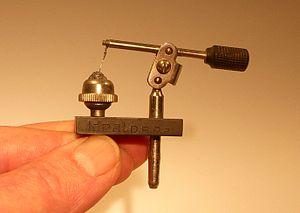
Le récepteur à cristal connu sous les noms de poste à galène, de poste à diode ainsi que de poste à pyrite est un récepteur radio à modulation d'amplitude extrêmement simple qui historiquement dès le début du XXᵉ siècle permit la réception des ondes radioélectriques des premières bandes radios, des signaux de la tour Eiffel et des premiers postes de radiodiffusion. Le récepteur à cristal équipait les stations de T.S.F. des navires, les stations de T.S.F. des ballons dirigeables, les stations de T.S.F. des avions, les stations portables. Il a aussi permis à des milliers d'amateurs de s'initier à l'électronique et joua un rôle important pour la diffusion de messages pendant la Première Guerre mondiale et pendant la Seconde Guerre mondiale.
La galène est une espèce minérale composée de sulfure de plomb de formule PbS avec des traces d'autres éléments chimiques : Ag, Bi, Se, Te, Cu, Zn, Cd, Fe, As, Sb, Mo, Au, d'où l'existence de nombreuses variétés. Elle forme une série avec la clausthalite.
Une diode à pointe est un type de diode composé d'un bloc de matériau semi-conducteur placé en contact avec une pointe d'un matériau métallique.